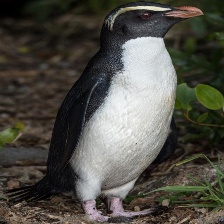
Species: FIORDLAND PENGUIN
Scientific name: EUDYPTES PACHYRHYNCHUS
ImageNet parent category: king_penguin